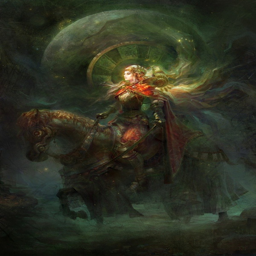
digital art selected for the #